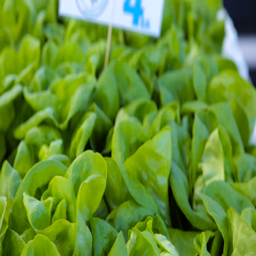
fresh produce at the local farmers market